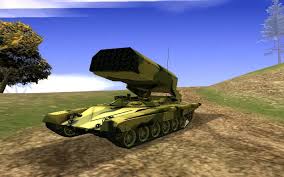
Label: TOS-1